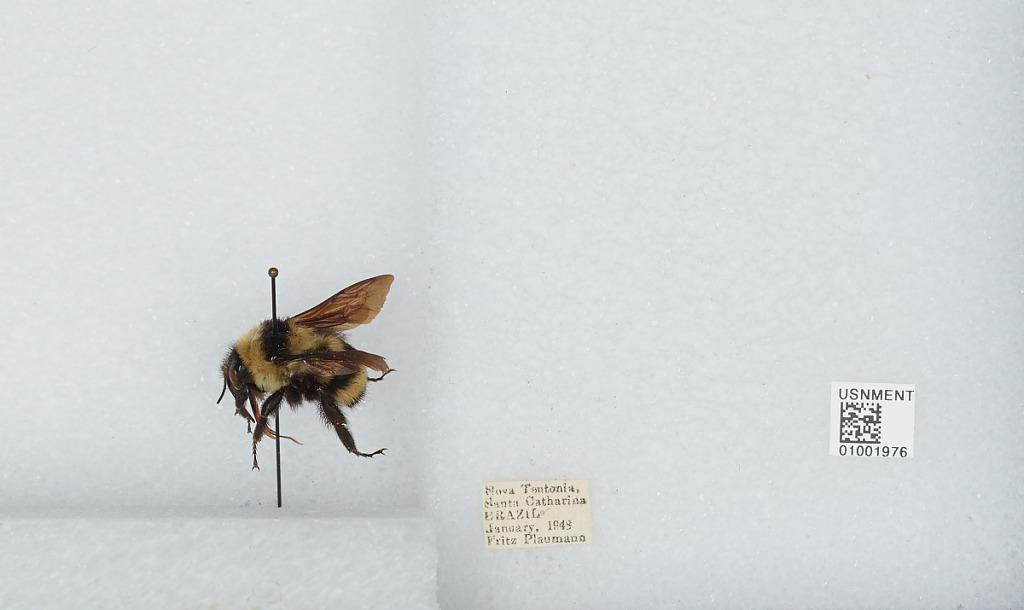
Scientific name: Bombus (Thoracobombus) brasiliensis Lepeletier
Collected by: F. Plaumann
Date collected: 1948-1-
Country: Brazil
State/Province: Santa Catarina
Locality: Nova Teutonia
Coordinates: -27.1611, -52.42